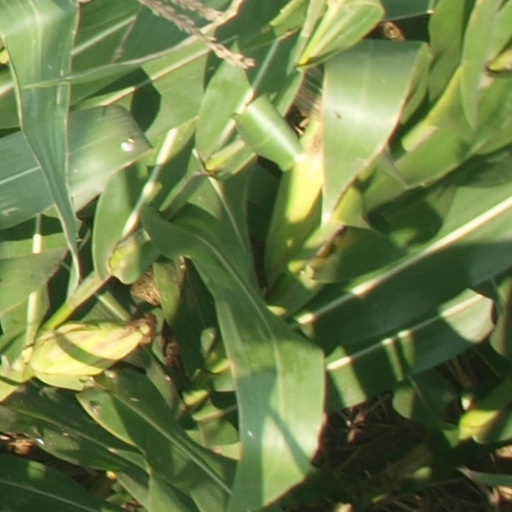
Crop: maize; corn